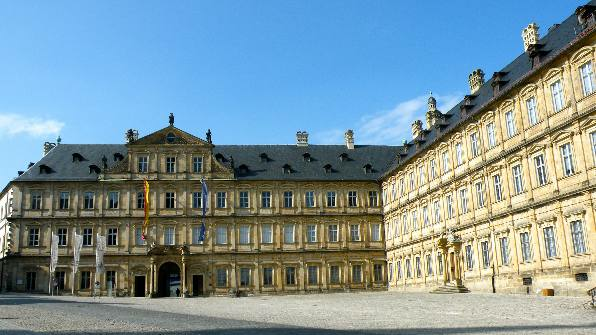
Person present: No